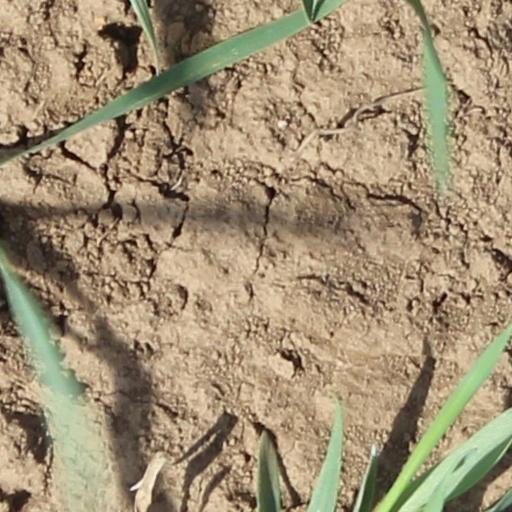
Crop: wheat